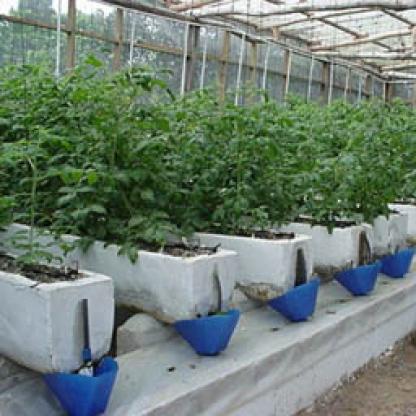
Scene: Indoor